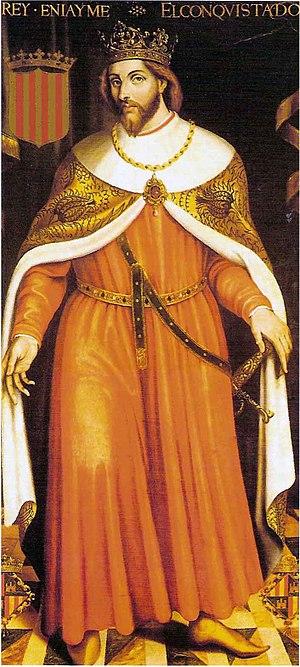
Cette page comprend la liste des règnes de souverains européens supérieurs à 50 ans.